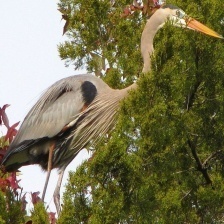
Species: BLUE HERON
Scientific name: ARDEA HERODIAS
ImageNet parent category: little_blue_heron